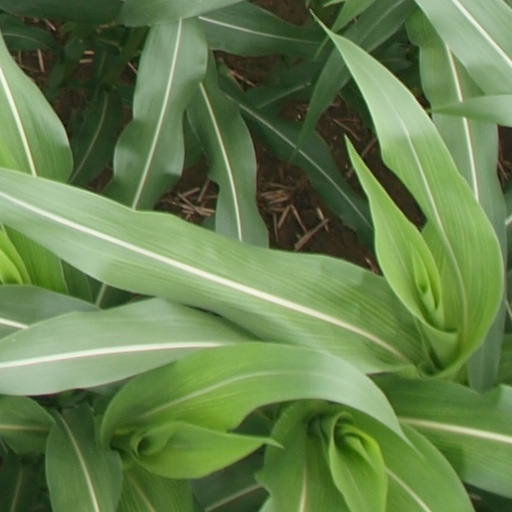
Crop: maize; corn